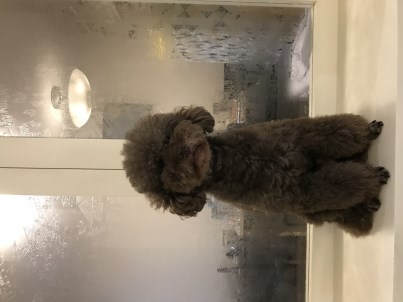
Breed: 2925-n000114-toy_poodle